Black Bengal goat

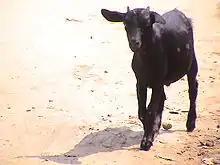
Black Bengal goat

The Black Bengal is a type of goat found in various regions including Bangladesh, West Bengal, Assam, and Odisha. These goats typically have black skin and fur, although they can also be brown, white, or gray. The Black Bengal goat is small in size but its body structure is tight. Its horns are small and legs are short. An adult male goat weights about 25 to 30 kg and female 20 to 25 kg. It is poor in milk production. It is very popular in Bangladesh because of its low demand for feed and high kid production rate. The Black Bengal goats gain sexual maturity at earlier age than most other breeds. The female goat becomes pregnant twice a year and gives birth to one to three kids. This breed can adapt to any environment easily and its disease resistance is very high.